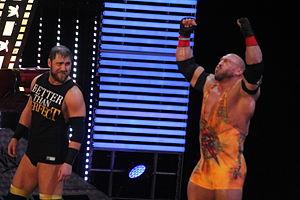
Ryback Allen Reeves est un catcheur américain. Il est connu pour avoir travaillé à la World Wrestling Entertainment de 2004 à 2016.
Curtis Axel, de son vrai nom Joseph Curtis Hennig, est un catcheur américain. Il est notamment connu pour son travail à la World Wrestling Entertainment.